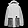
Label: Coat